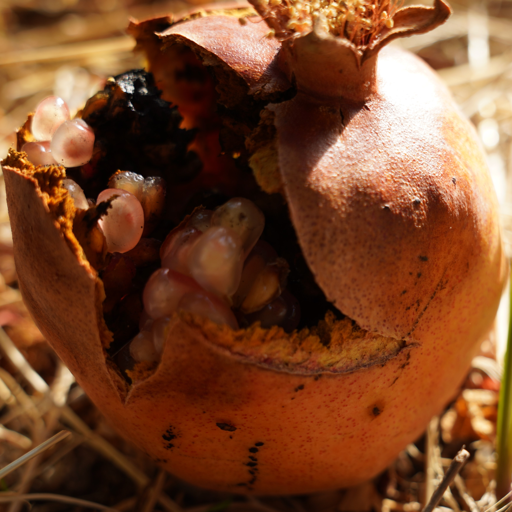
Label: Colletotrichum spp